Jo Sidhu

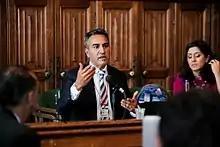
Navjot Sidhu speaking at an event in parliament 2018

Navjot Sidhu (Punjabi: ਜੋ ਸਿਧੁ) is a disbarred British criminal law barrister, and King's Counsel.